Brémonde de Tarascon

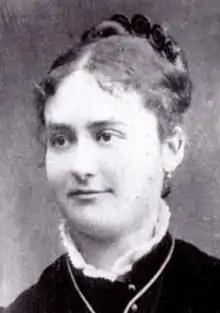

Alexandrine Élisabeth Brémond (28 October 1858 – 22 June 1898), known as Brémonde de Tarascon (in French) or Bremoundo de Tarascoun (in Occitan), was a well known poet from the south of France who wrote in the Occitan language. She was a member of the Félibrige, a society that tried to preserve the language and its literature.